Kinky Friedman

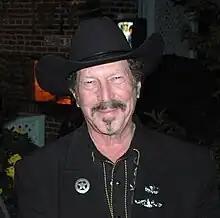
Friedman in 2006

On August 9, 2007, the "Austin American-Statesman" reported that Friedman was considering another run for governor of Texas in 2010. "I'm open to running", Friedman said, adding that he would not make a final decision until after the 2008 elections. On February 10, 2009, Friedman confirmed to the Associated Press that he was still interested in running.